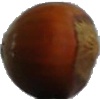
Label: Nut Forest 1